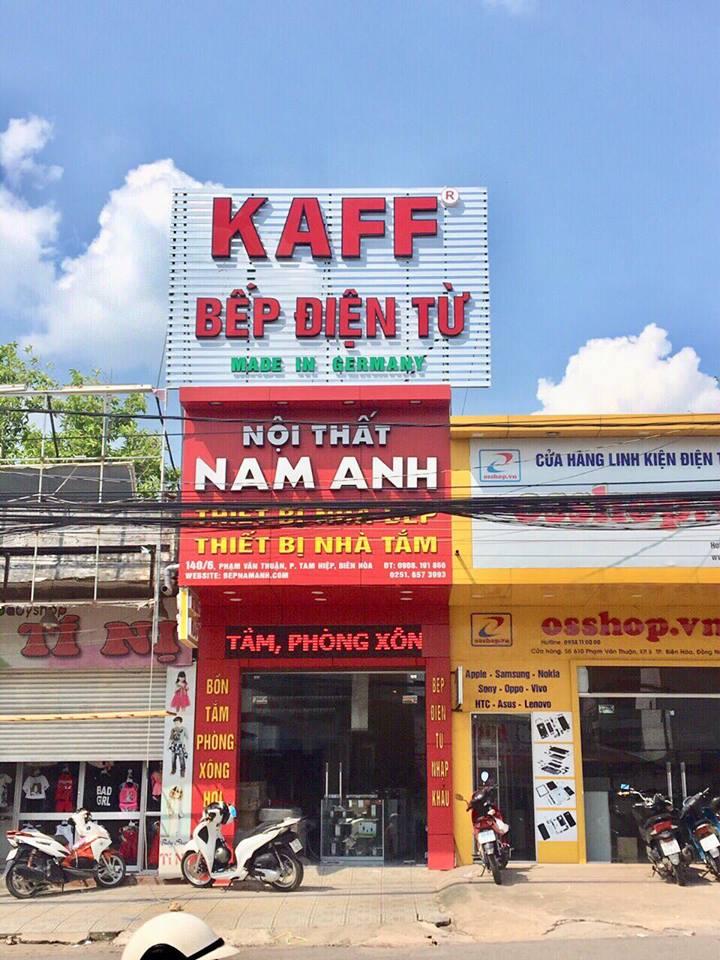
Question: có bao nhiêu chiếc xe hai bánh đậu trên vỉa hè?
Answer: có năm chiếc xe hai bánh đậu trên vỉa hè